Lauerman Brothers Department Store

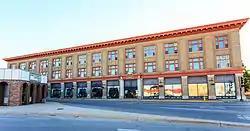

Lauerman Brothers Department Store was a department store chain in the early 20th century. Its flagship store in Marinette, Wisconsin is a registered historic place. The chain consisted of 13 stores in Wisconsin, Michigan, and Iowa.